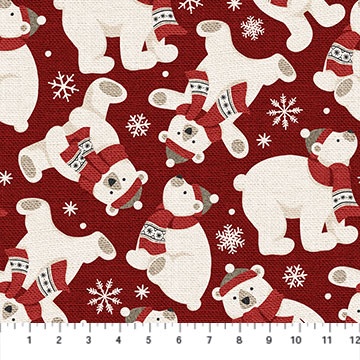
1 Meter Cut Warm and Cozy Flannel F24681-26 Dark Red
Brand: Mama Bears Quilt Shoppe
Category: Arts & Entertainment > Hobbies & Creative Arts > Arts & Crafts > Art & Crafting Materials > Textiles > Fabric > Flannel